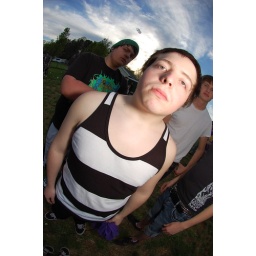
Look at the water bottle in the sky